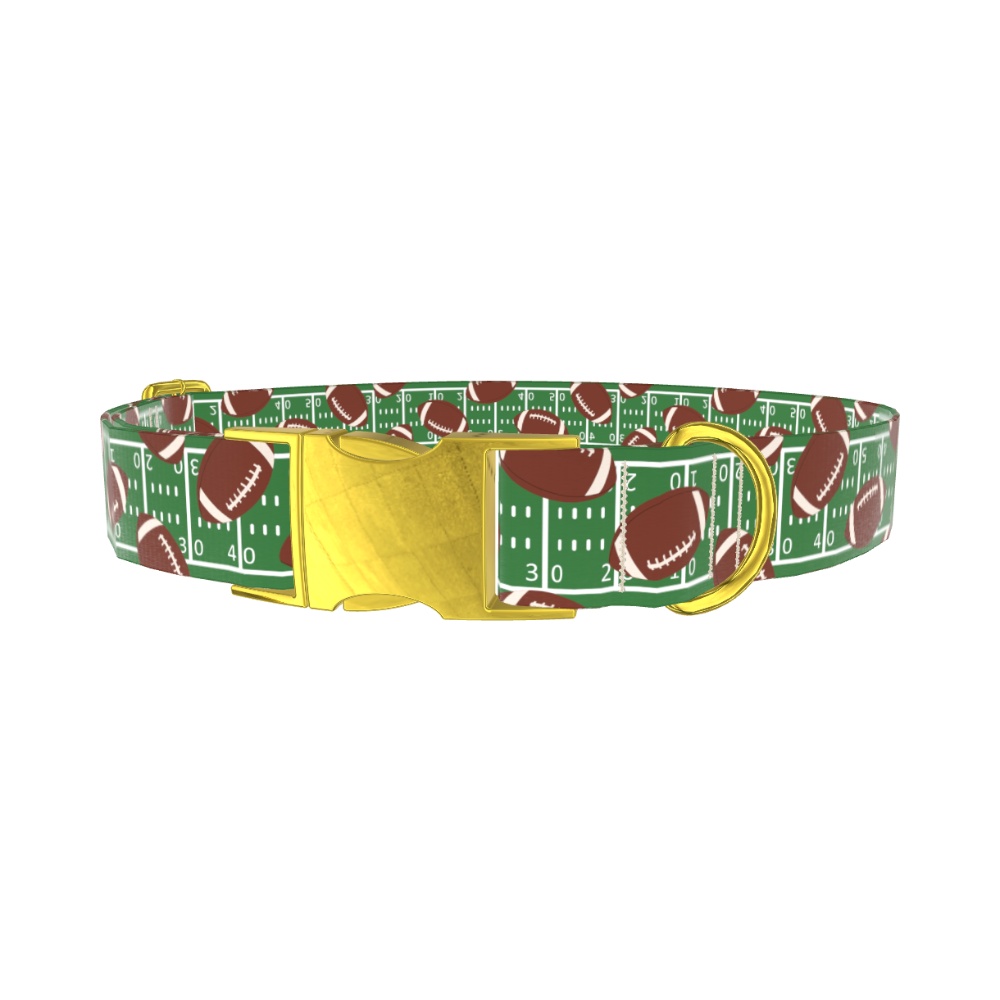
SPORT_5_Football_field1
SPORT_5_Football field-05
Brand: joe-dog-collar-dev
Category: Sporting Goods > Athletics > American Football > American Footballs